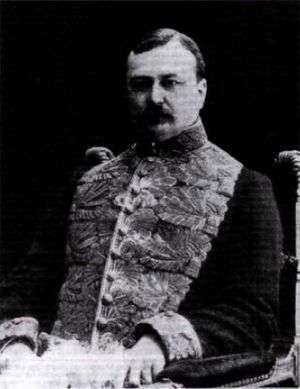
Piotr Petrovitch Chilovski était un comte russe, juriste, homme d'État et inventeur. Gouverneur de Kostroma de 1910 à 1912 et du Gouvernement d'Olonets entre 1912 et 1913, il est surtout connu comme l'inventeur de la gyrocar, qu'il a présentée pour la première fois à Londres en 1914. En 1922, Chilovski émigre au Royaume-Uni.